Jan Mattsson

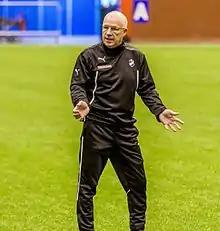
Jan Mattsson in January 2013

Jan "Lill-Damma" Mattsson (born 17 April 1951) is a Swedish former professional football player.